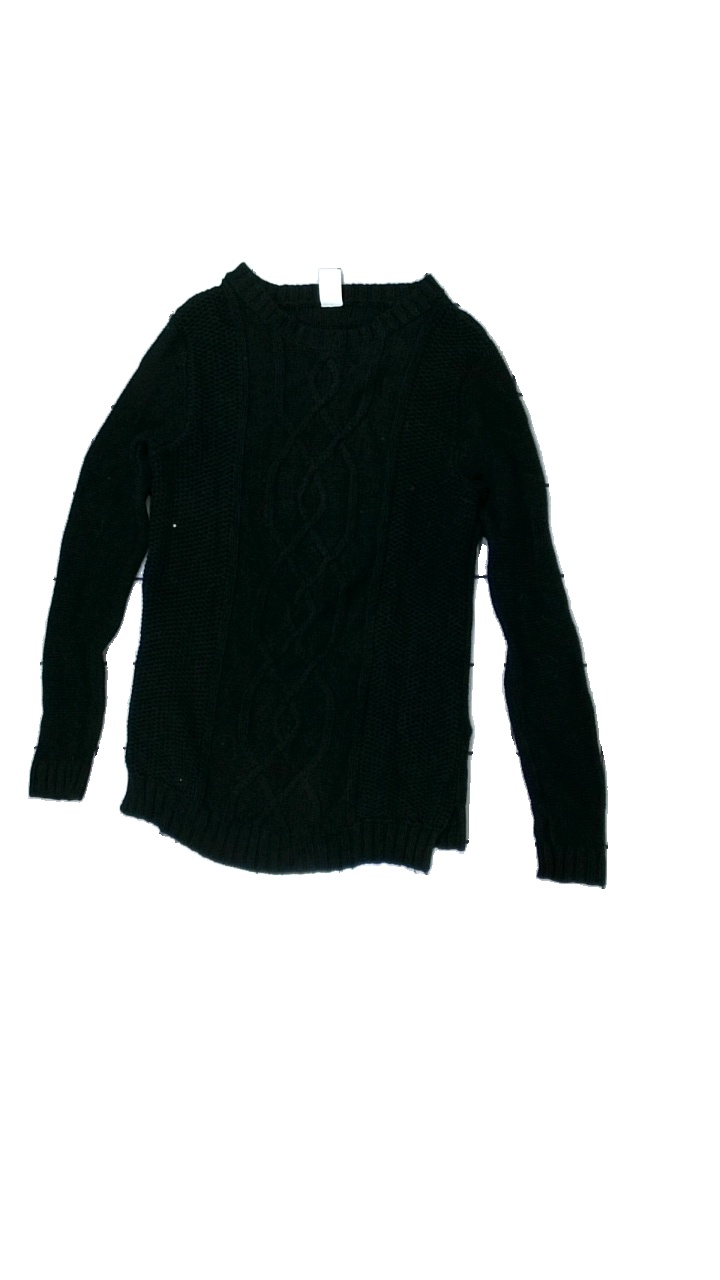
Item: Sweater (Ladies)
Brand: Vila
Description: svart långärmad stickad tröja, lätt nopprig, hårig
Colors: Black
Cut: Regular
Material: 52% cotton 48% acrylic
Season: All
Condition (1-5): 3
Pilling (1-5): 4
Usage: Export
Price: <50